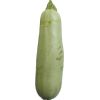
Label: zucchini